Answer in natural language. Which object is closer to the camera taking this photo, Toaster or countertop c x? Choose between the following options: Toaster or countertop c x
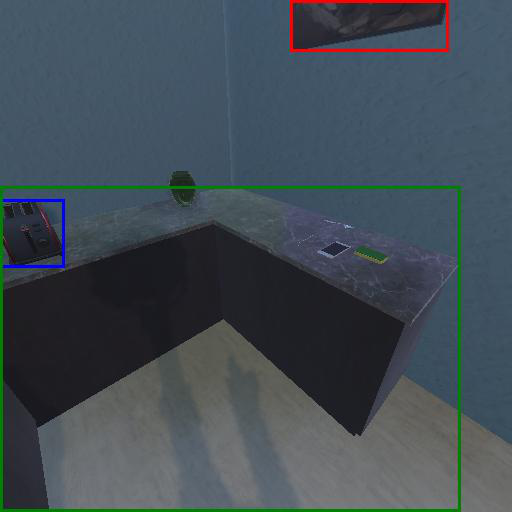
<answer>Toaster</answer>